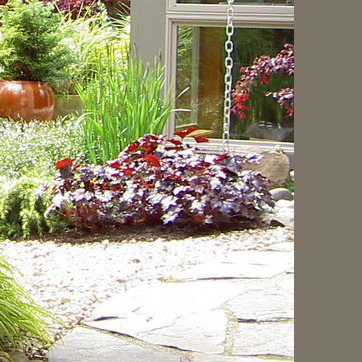
Material: foliage